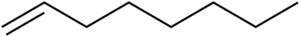
1-Octen
1-octen er et højere alken med formelen C₈H₁₆.